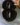
Number: 8